Vaitheeswaran Koil

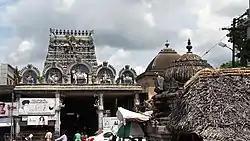

The temple is revered by "Tevaram" hymns of saint poets Thirunavukkarasar and sambandar belonging to the 7th century. The poets name the towns where they found the temple in their hymns and Pullirukkuvelur finds a mention in their verses, corresponding to the temple. The hymns appear to recognise the function of the "mantras" (sacred text) as invocation of Shiva. In addition the hymns from Thirunavukkarasar likens Shiva to luminous objects - a flame, a pearl, a diamond and pure gold. He also indicates wasting lot of days not worshipping Shiva at this temple.